A Goldsmith in His Shop

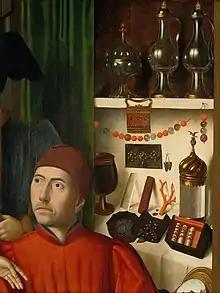
A Goldsmith in his Shop

The painting includes many details. On the right side hanging on the wall the artist included some diverse objects. One of the objects is a pair of fossilized shark's teeth intended to represent "serpents' tongues". They were supposed to change color when put into poisoned liquids or foods. The teeth were combined with coral in decorative pieces to ward off evil. They would be an advertisement to present the secular and religious services of gold and silversmiths to the community. In addition the painting shows the raw materials and finished work of the trade. The raw materials are the coral, crystal, porphyry, seed pearls, precious stones, and beads while the finished brooches, rings, and a belt buckles represented products of the trade. On a shelf, immediately to the (viewer's) right of the goldsmith's head is a coconut cup mounted in silver.